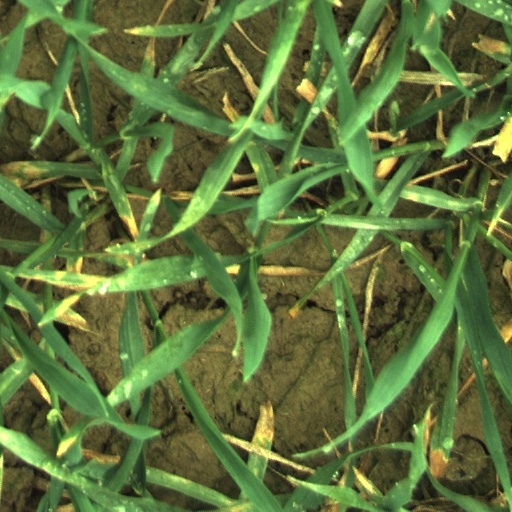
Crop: wheat